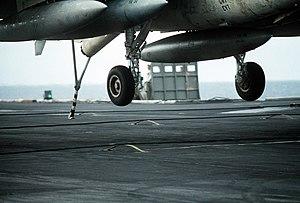
La crosse d'appontage est un système installé sur les avions embarqués sur des porte-avions. Il s'agit d'une sorte de crochet fixé sous la partie arrière de l'avion, destiné à accrocher un brin d'arrêt lors de l'appontage pour permettre un arrêt sur une très courte distance.